Club Almagro

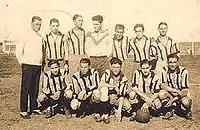
The team that won the Primera B title in 1937.

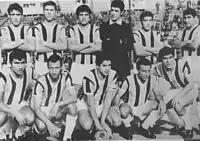
In 1968 Almagro won another title and promoted to Primera.

Almagro was founded on 6 January 1911, in the Almagro neighbourhood of Buenos Aires. The club still has its sports facilities there for its members, but the football stadium (with a capacity of 19,000) is located in José Ingenieros, in the Tres de Febrero Partido of Greater Buenos Aires.